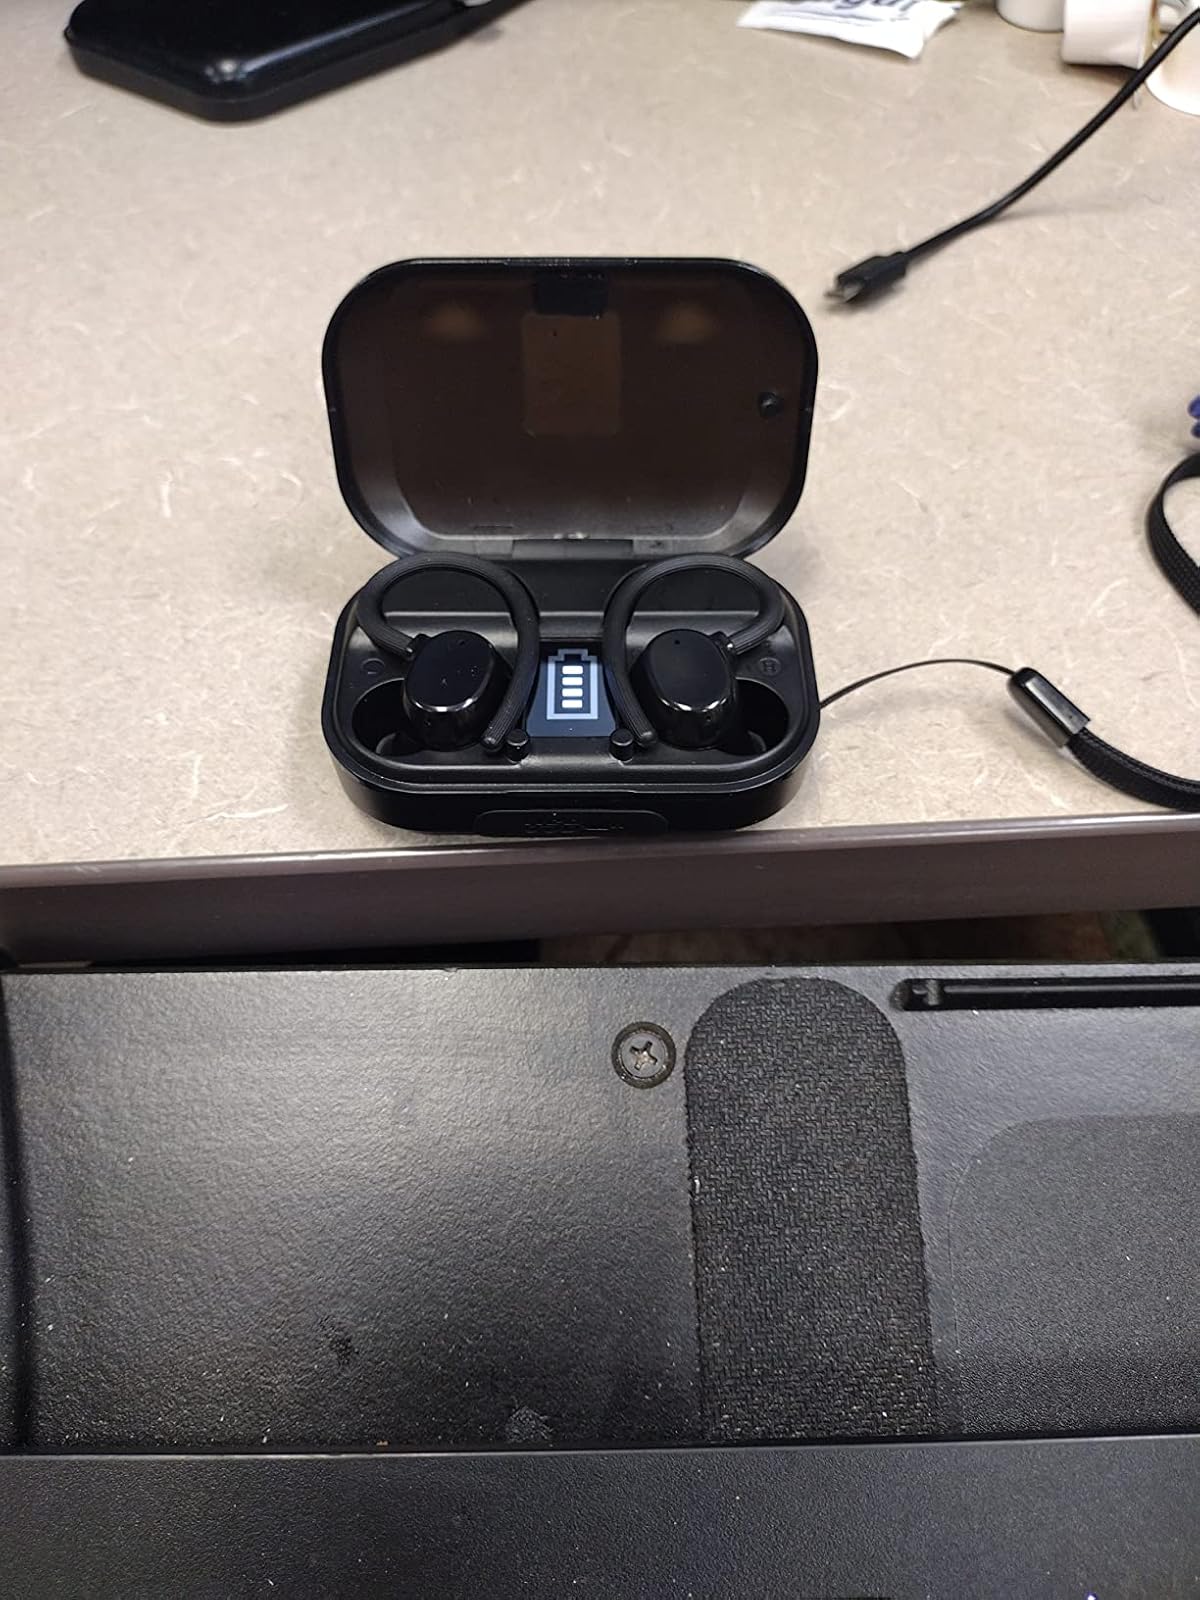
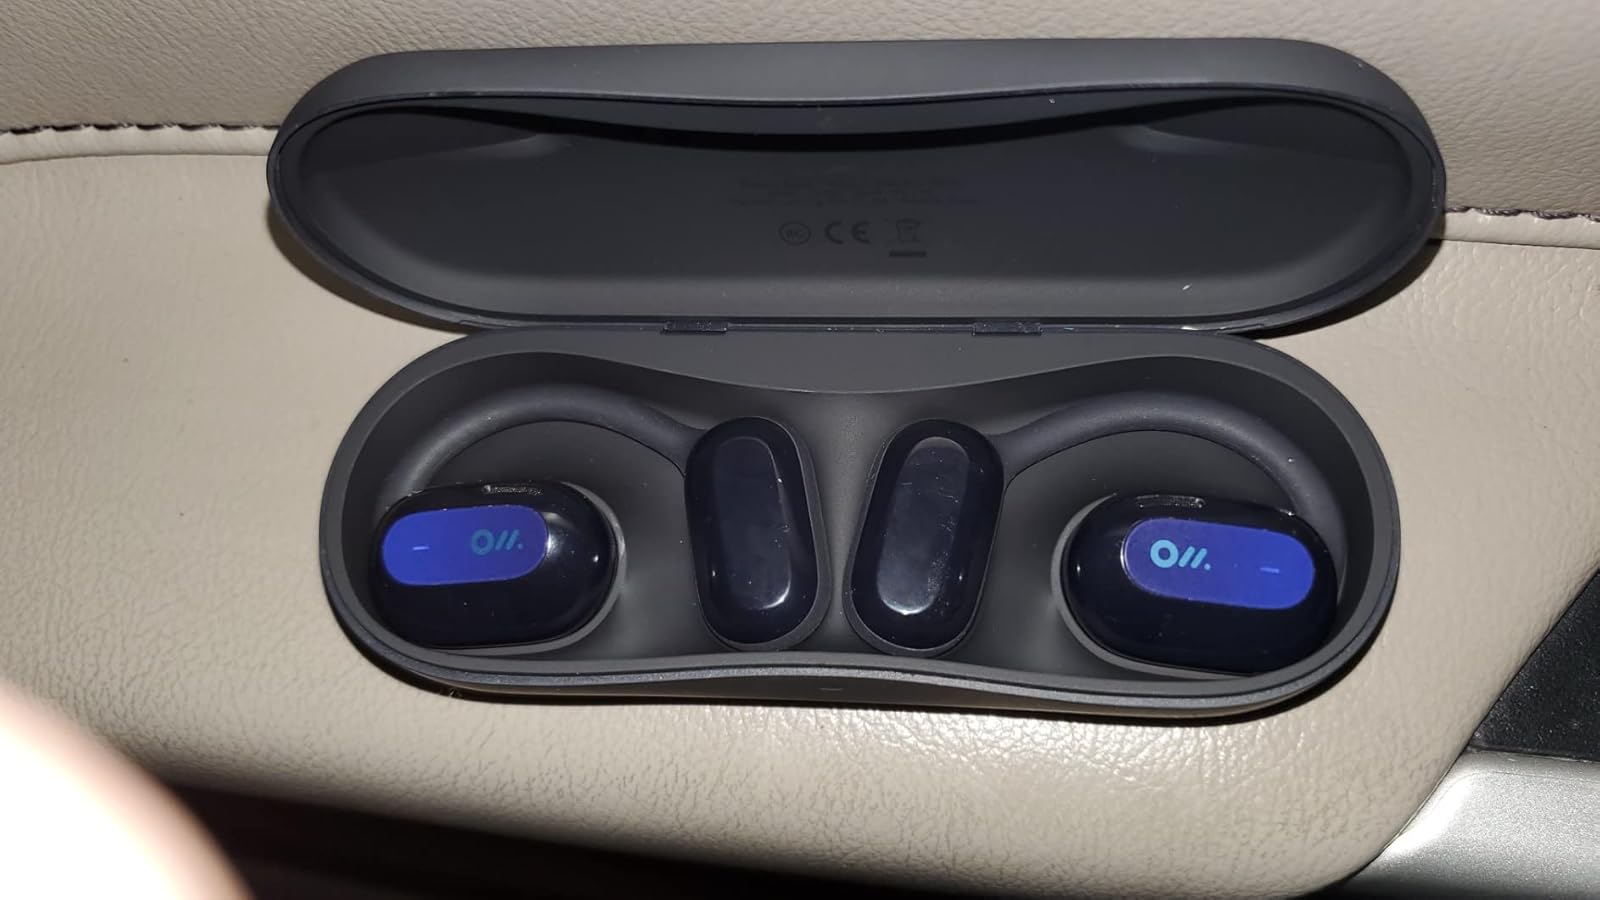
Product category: earbuds
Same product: no